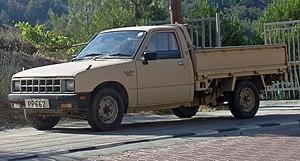
L'Isuzu Faster est un pick-up produit par Isuzu en trois générations de 1972 à 2002. Il succéda à l'Isuzu Belliett. Puis il fut remplacé par l'Isuzu D-Max.